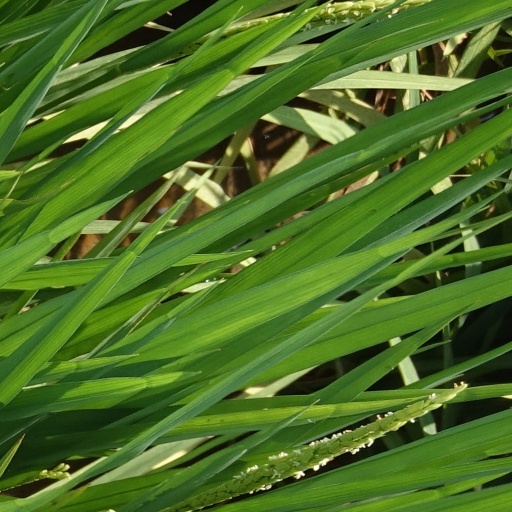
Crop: rice